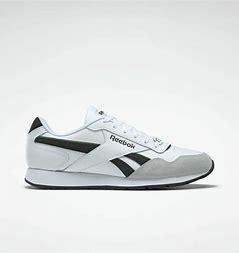
Brand: Reebok
Model: Royal Glide